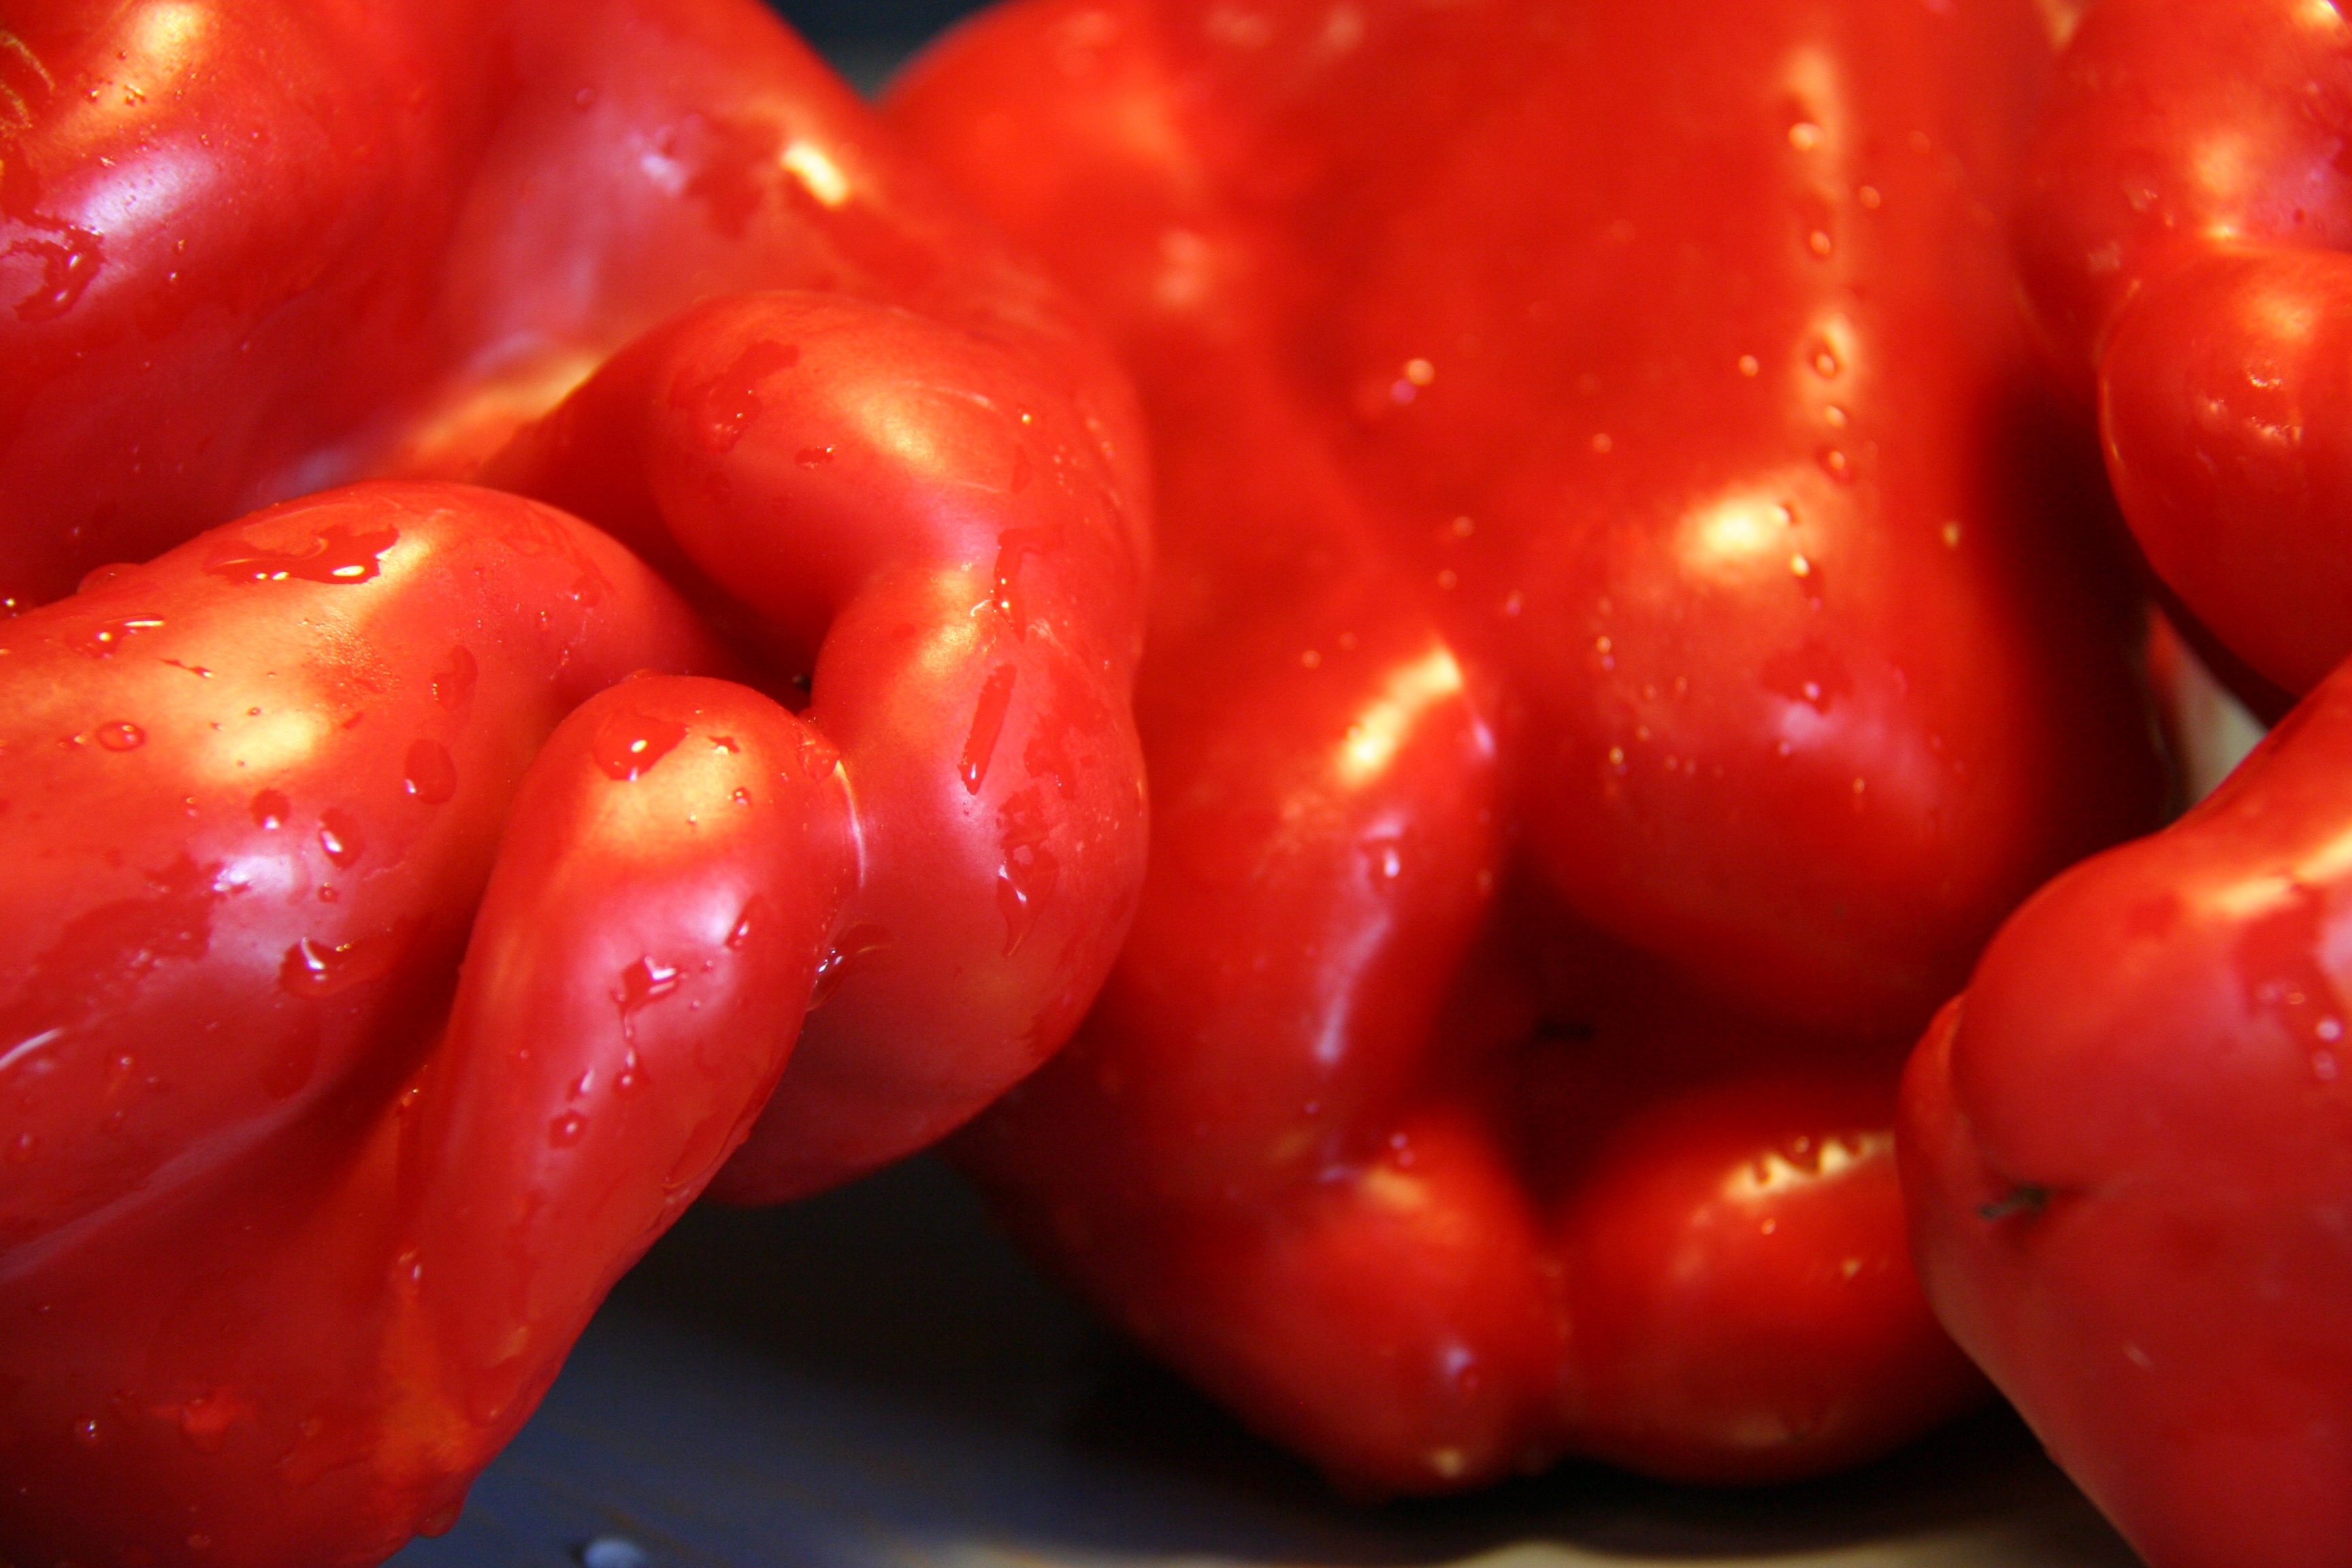
plant, fruit, orchard, food, red, produce, vegetable, plants, peppers, bell pepper, flowering plant, chili pepper, cayenne pepper, land plant, malagueta pepper, peperoncini, bell peppers and chili peppers, pimiento, italian sweet pepper, red bell pepper, syzygium samarangense